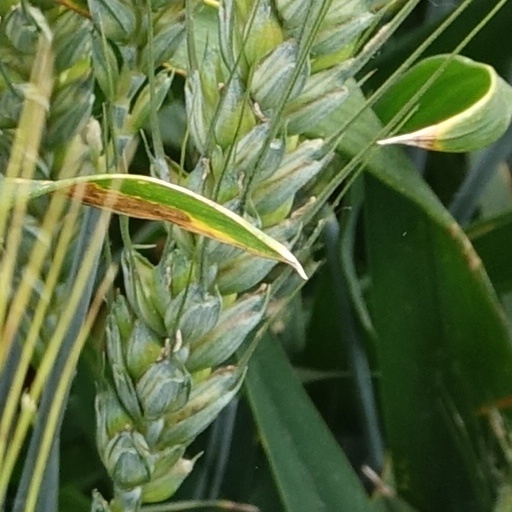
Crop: wheat